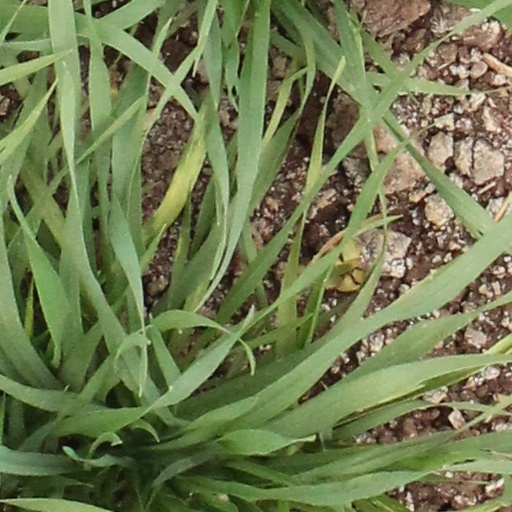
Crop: wheat